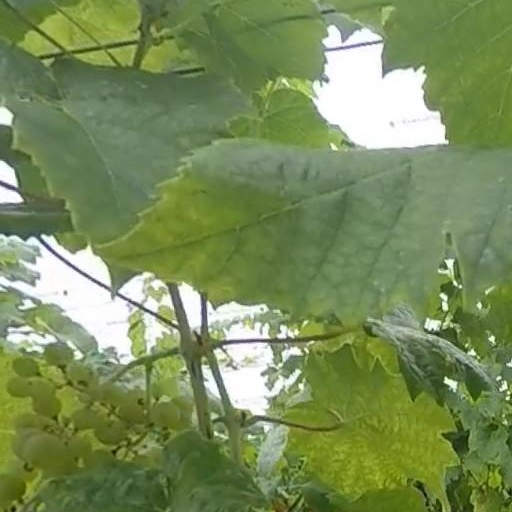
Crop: grape